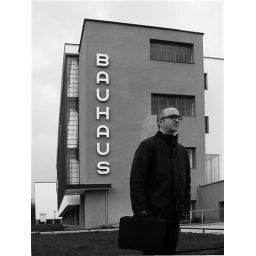
man handling a plastic case with bauhaus building in the back